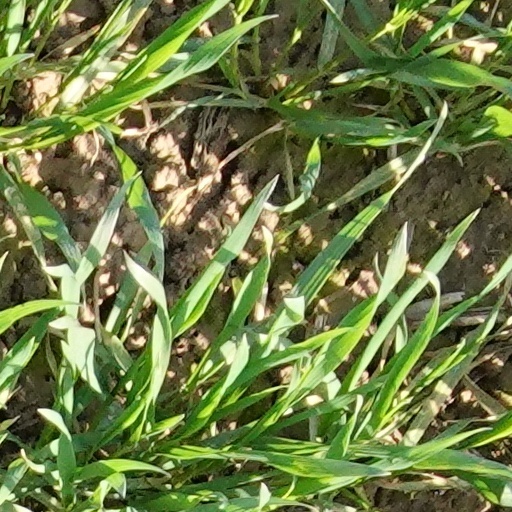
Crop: wheat